James Corcoran

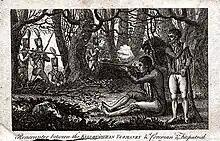
""Encounter between the Killaughran Yeomanry and Corcoran & Fitzgerald""(1804)

Corcoran played an active part in the 1798 rebellion and led a party of rebels at the battle of New Ross. Following the collapse of the rebellion, he and a group of survivors established a base in Killaughrim Woods, north County Wexford from where they launched raids in the area and into County Carlow. In August 1801, an upsurge in Corcoran's activities saw him and his men being declared ""dangerous in case of invasion"" by Dublin Castle and consequently, a force of 200 soldiers was sent to find and destroy the group. However, they met with little success as the populace shielded them from the military.